Contourite

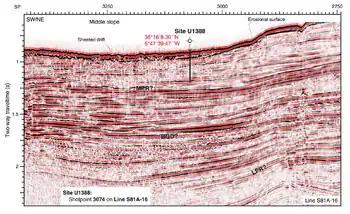
Contourite sheets shown in reflection seismic data off the coast of Portugal

Contourite sheets are broad, low-relief features that extend through very large areas (i.e., ~1,000,000 km2) and are seen covering the abyssal plains or even plastered against the continental margins. They are characteristic of very deep water. They have a relatively constant thickness of up to a few hundred metres with a slight thinning towards the continental margin.